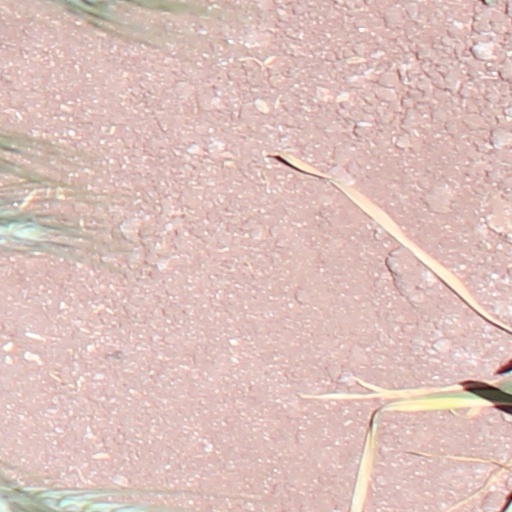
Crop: wheat